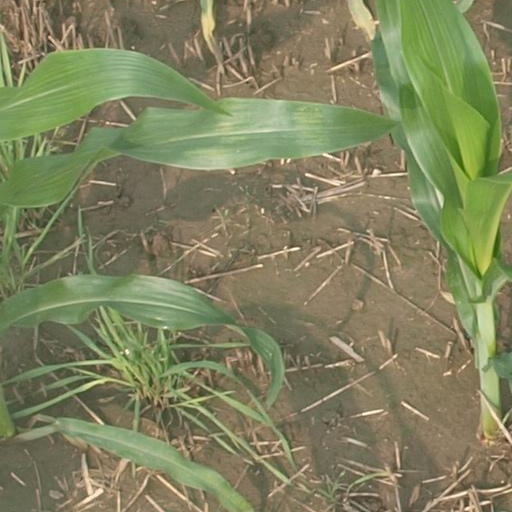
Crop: maize; corn